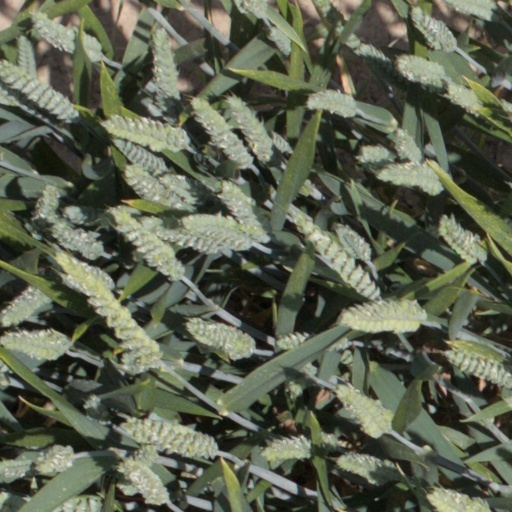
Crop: wheat